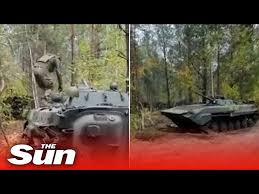
Label: BMP